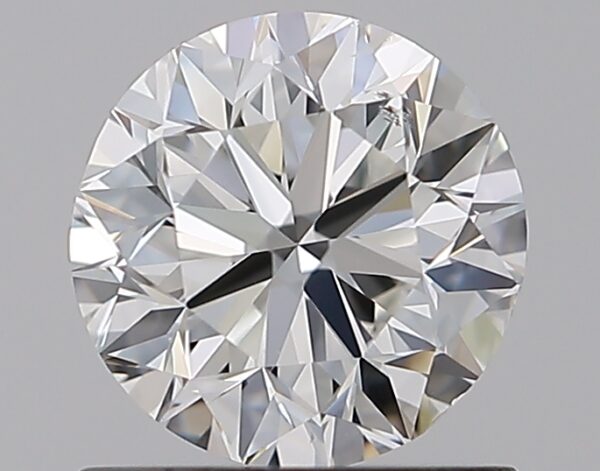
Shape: round
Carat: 1
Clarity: SI1
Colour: G
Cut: GD
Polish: EX
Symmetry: GD
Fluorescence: N
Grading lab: GIA
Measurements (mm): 6.1 x 6.22 x 4.02